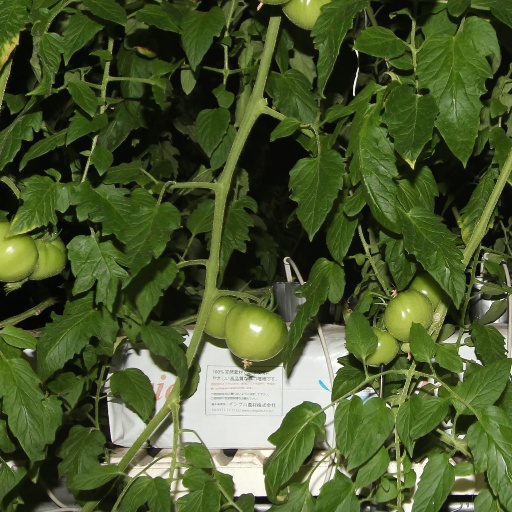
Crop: tomato